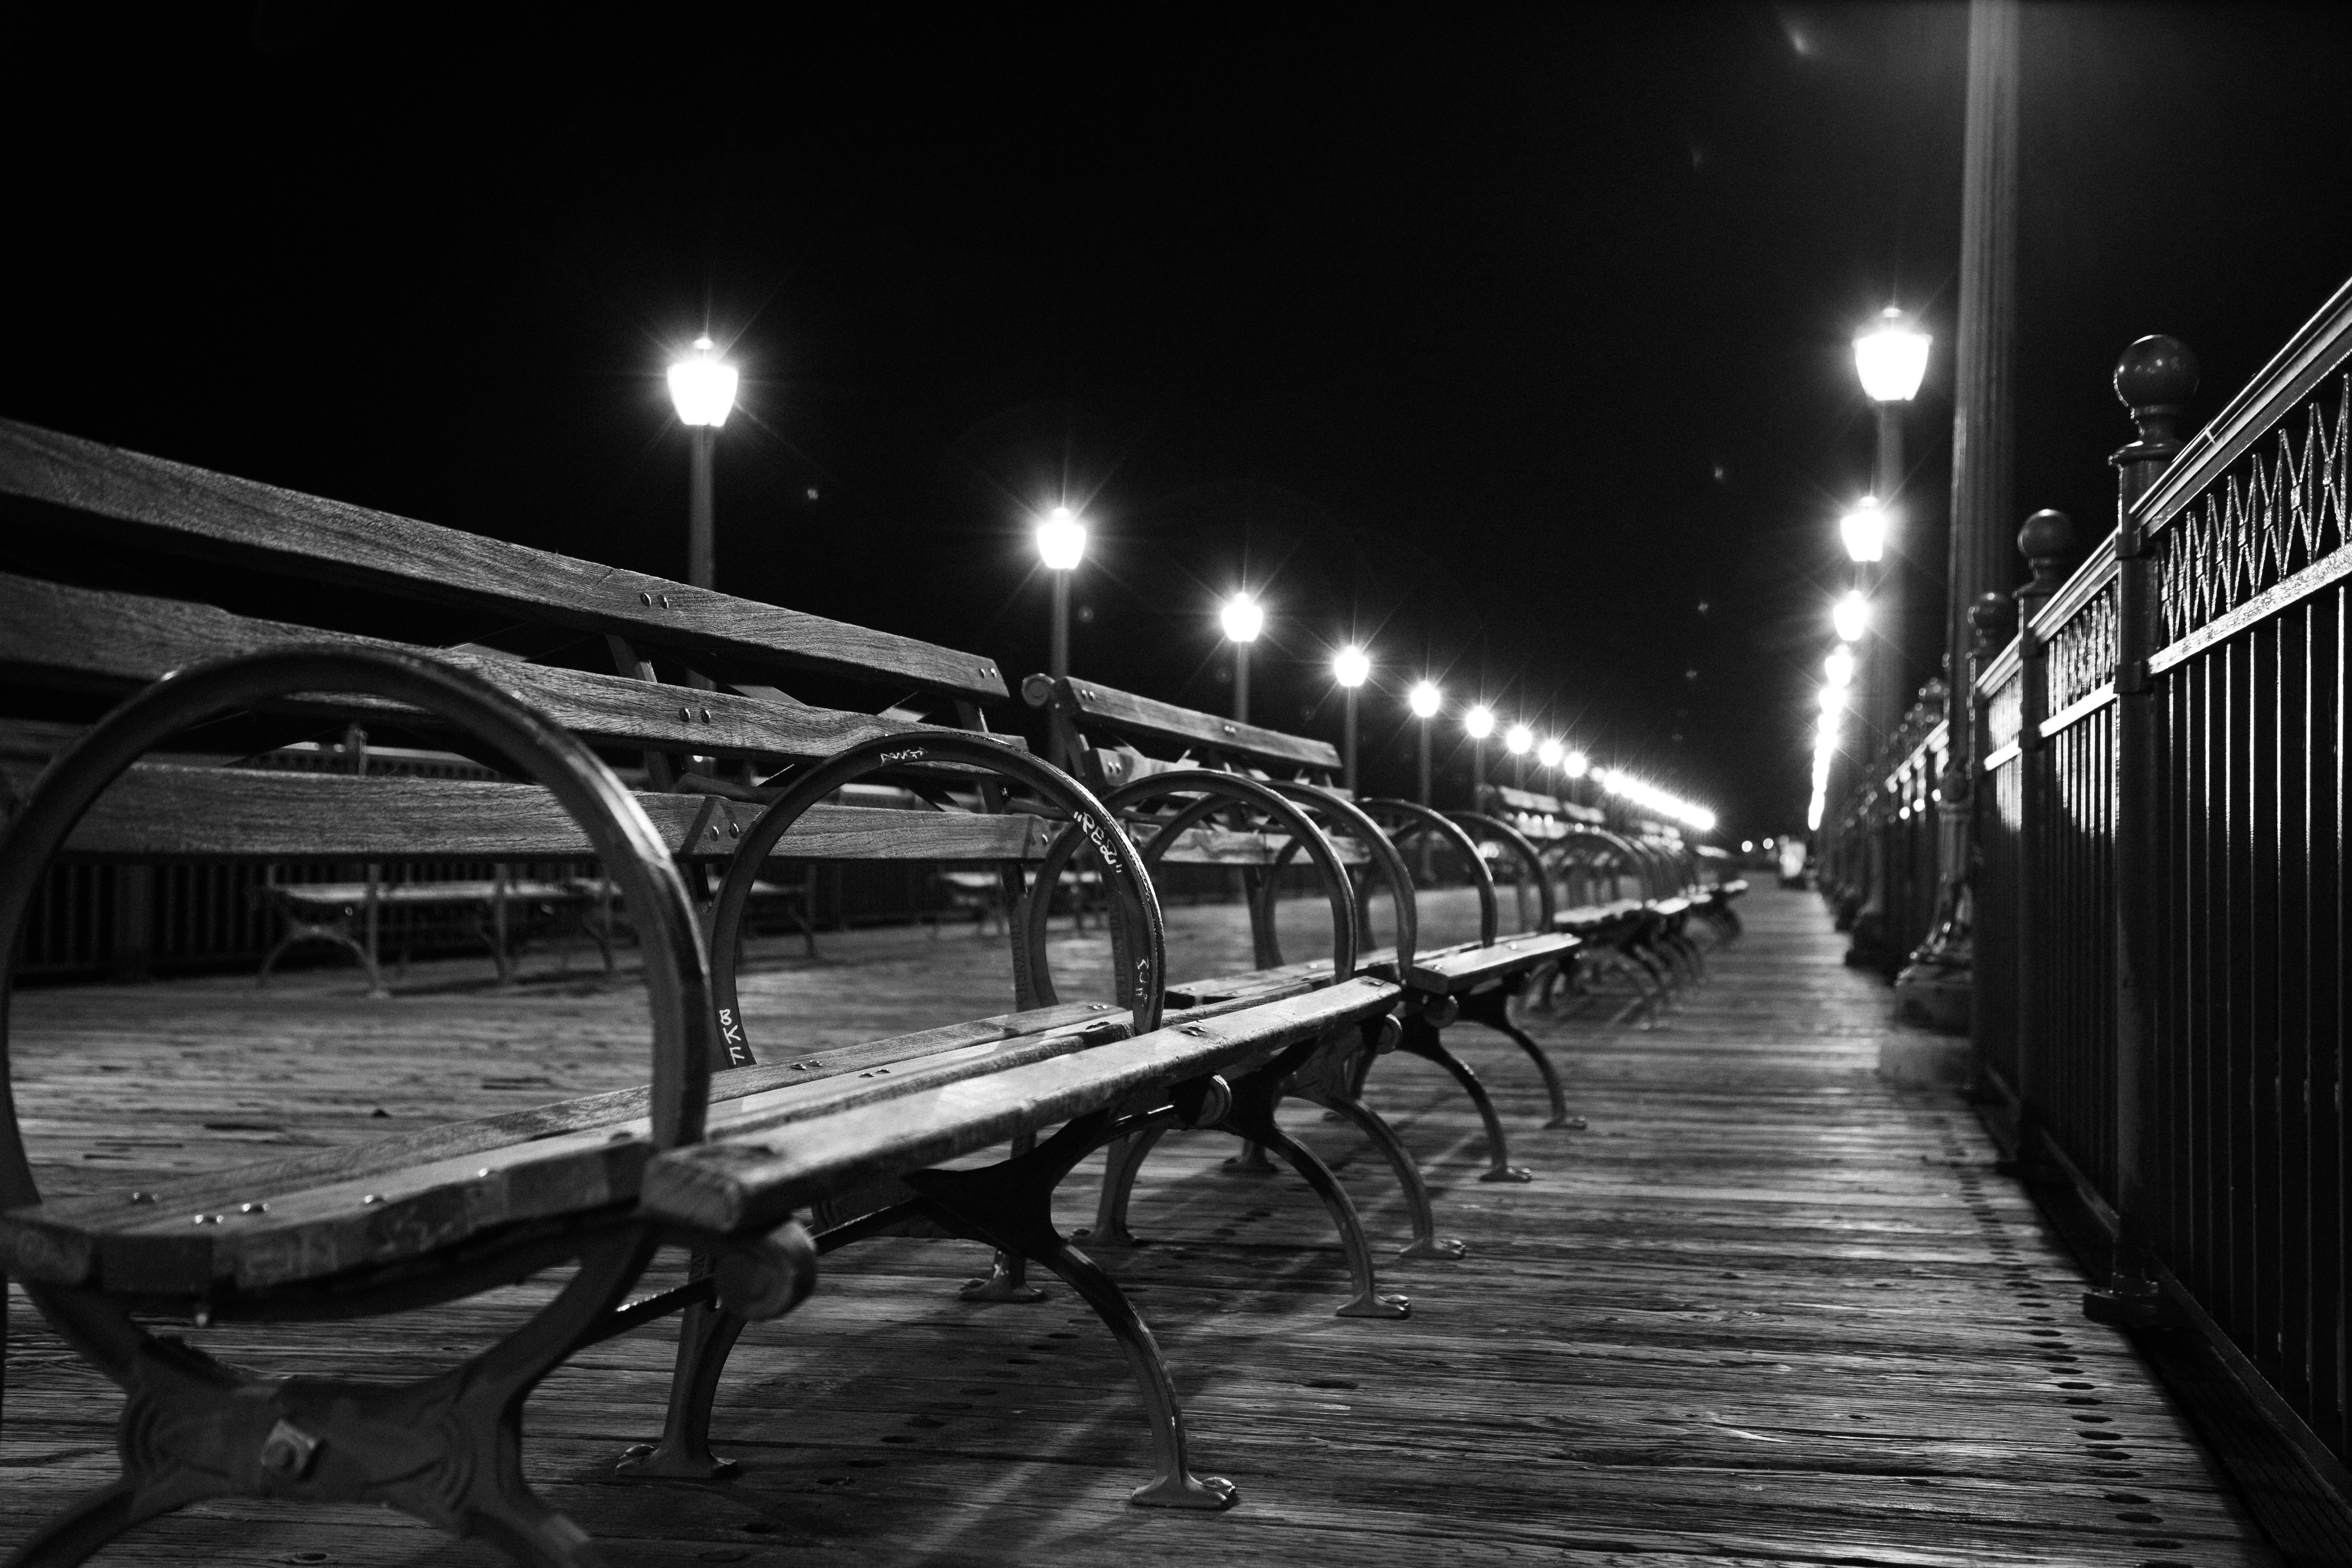
light, black and white, white, bridge, night, photography, evening, darkness, black, monochrome, lighting, infrastructure, shape, monochrome photography